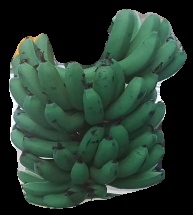
Variety: pachbale
Grade: grade2